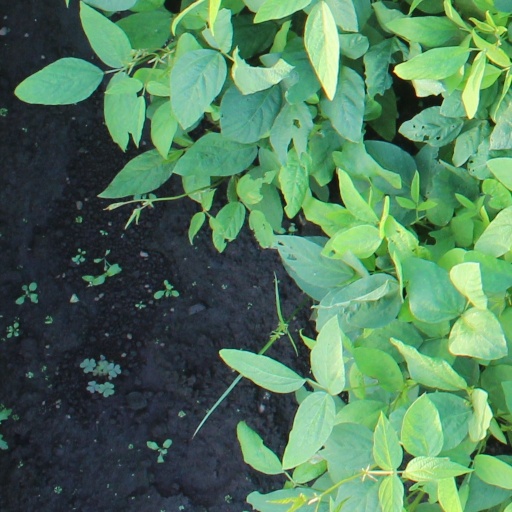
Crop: soybean